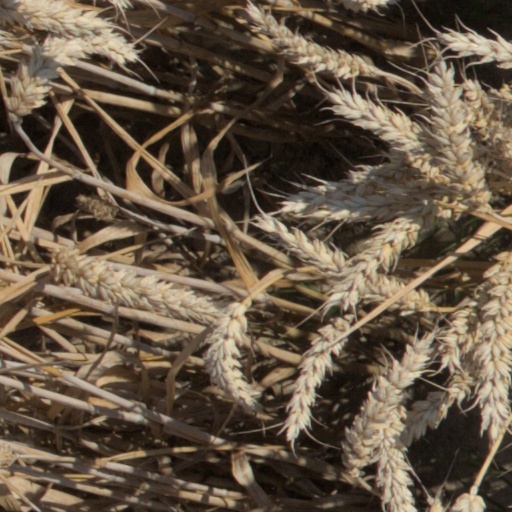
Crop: wheat